Adam Curtis

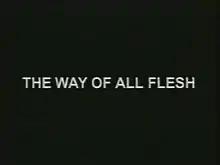
Example of Curtis's "trademark" title screens ("Modern Times: The Way of All Flesh", 1997)

Curtis cites the "U.S.A. trilogy", a series of three novels by John Dos Passos that he first read when he was thirteen, as the greatest influence on his work: